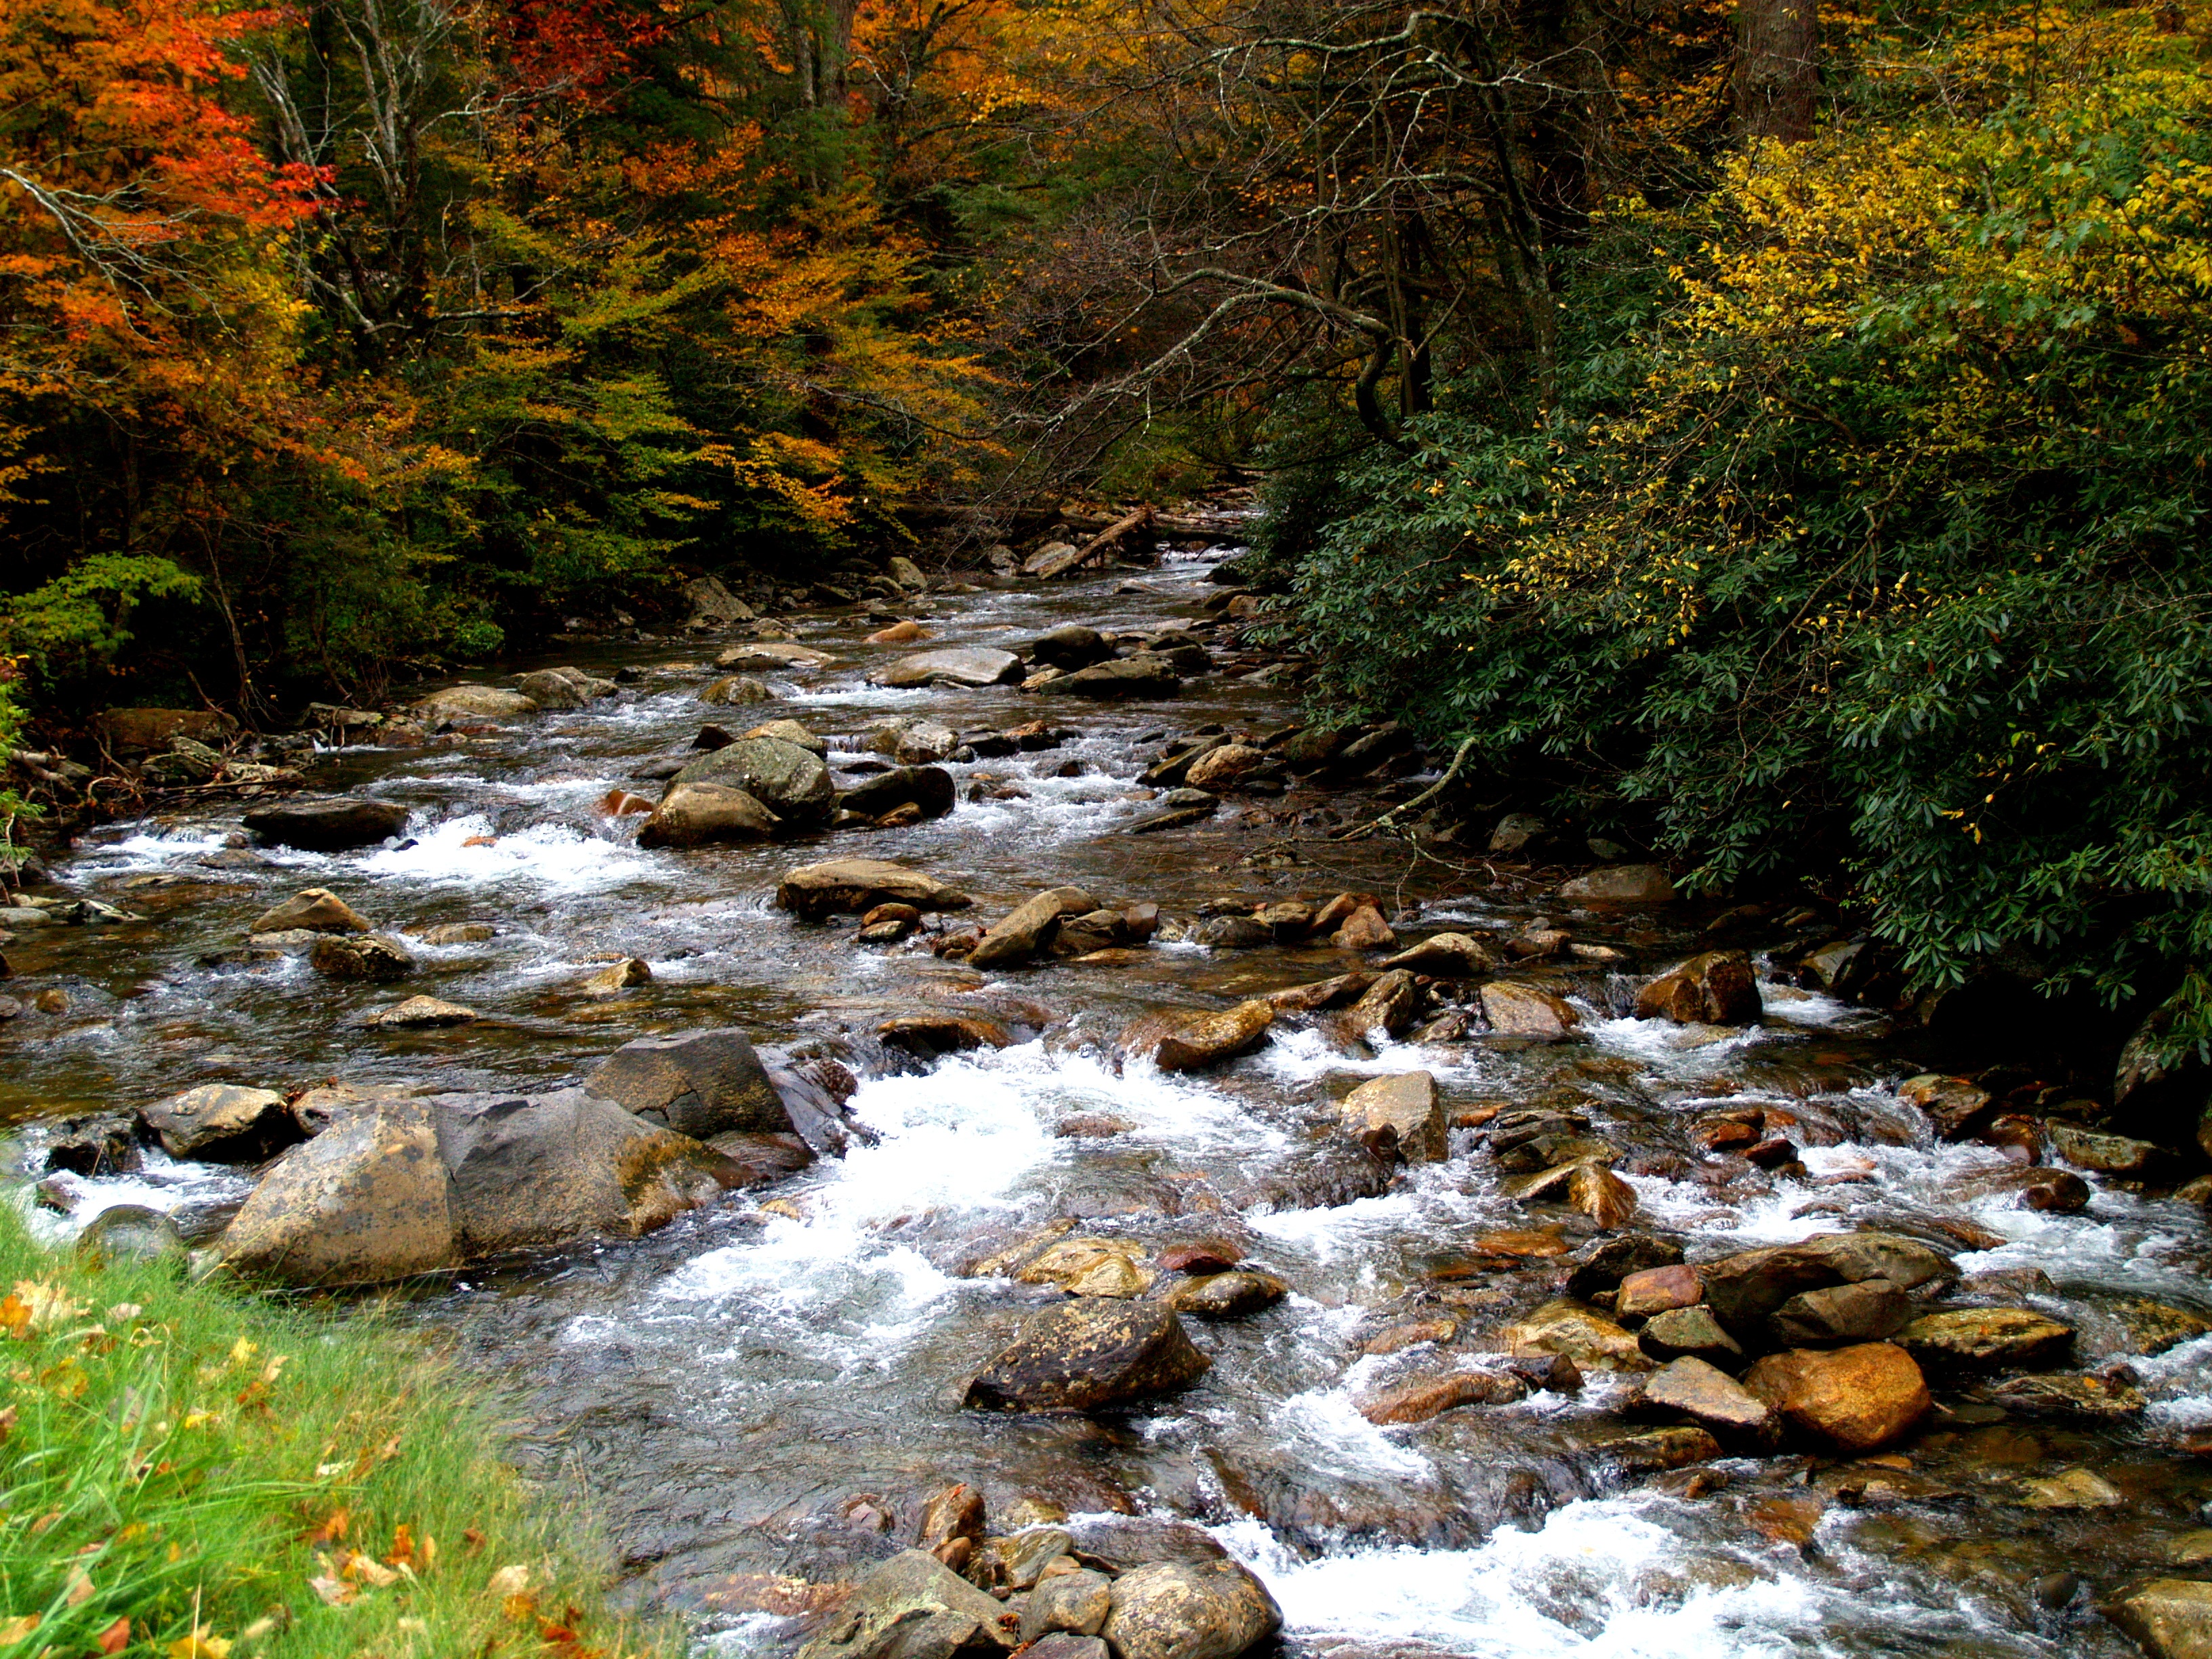
landscape, tree, water, nature, forest, rock, waterfall, creek, wilderness, leaf, river, valley, stone, travel, environment, stream, brook, green, flow, red, scenic, peaceful, natural, autumn, park, scenery, usa, america, rapid, season, ridge, body of water, trees, leaves, outdoors, national, gold, falls, scene, woodland, habitat, water feature, watercourse, tennessee, landform, whitecaps, great smoky mountains, riverbed, smokies, babbling, natural environment, geographical feature